Kenneth Spencer Research Library

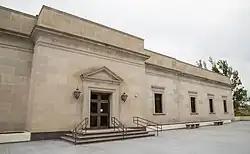

The Kenneth Spencer Research Library is a library at the University of Kansas (KU) in Lawrence. Completed and dedicated in 1968, the library houses special collections materials including rare books, maps, archives, and photographs. The library is open to members of the public and is not limited to students and faculty members at KU.